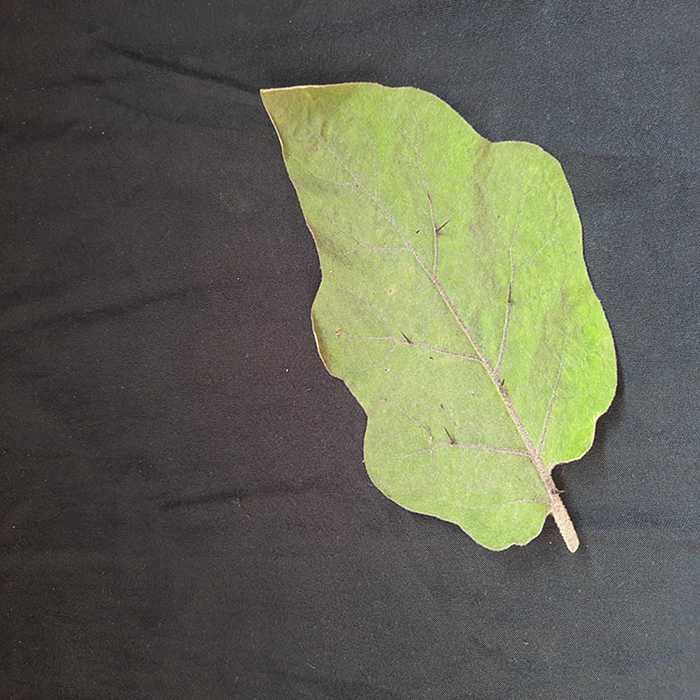
Plant: Eggplant
Label: Eggplant fresh leaf